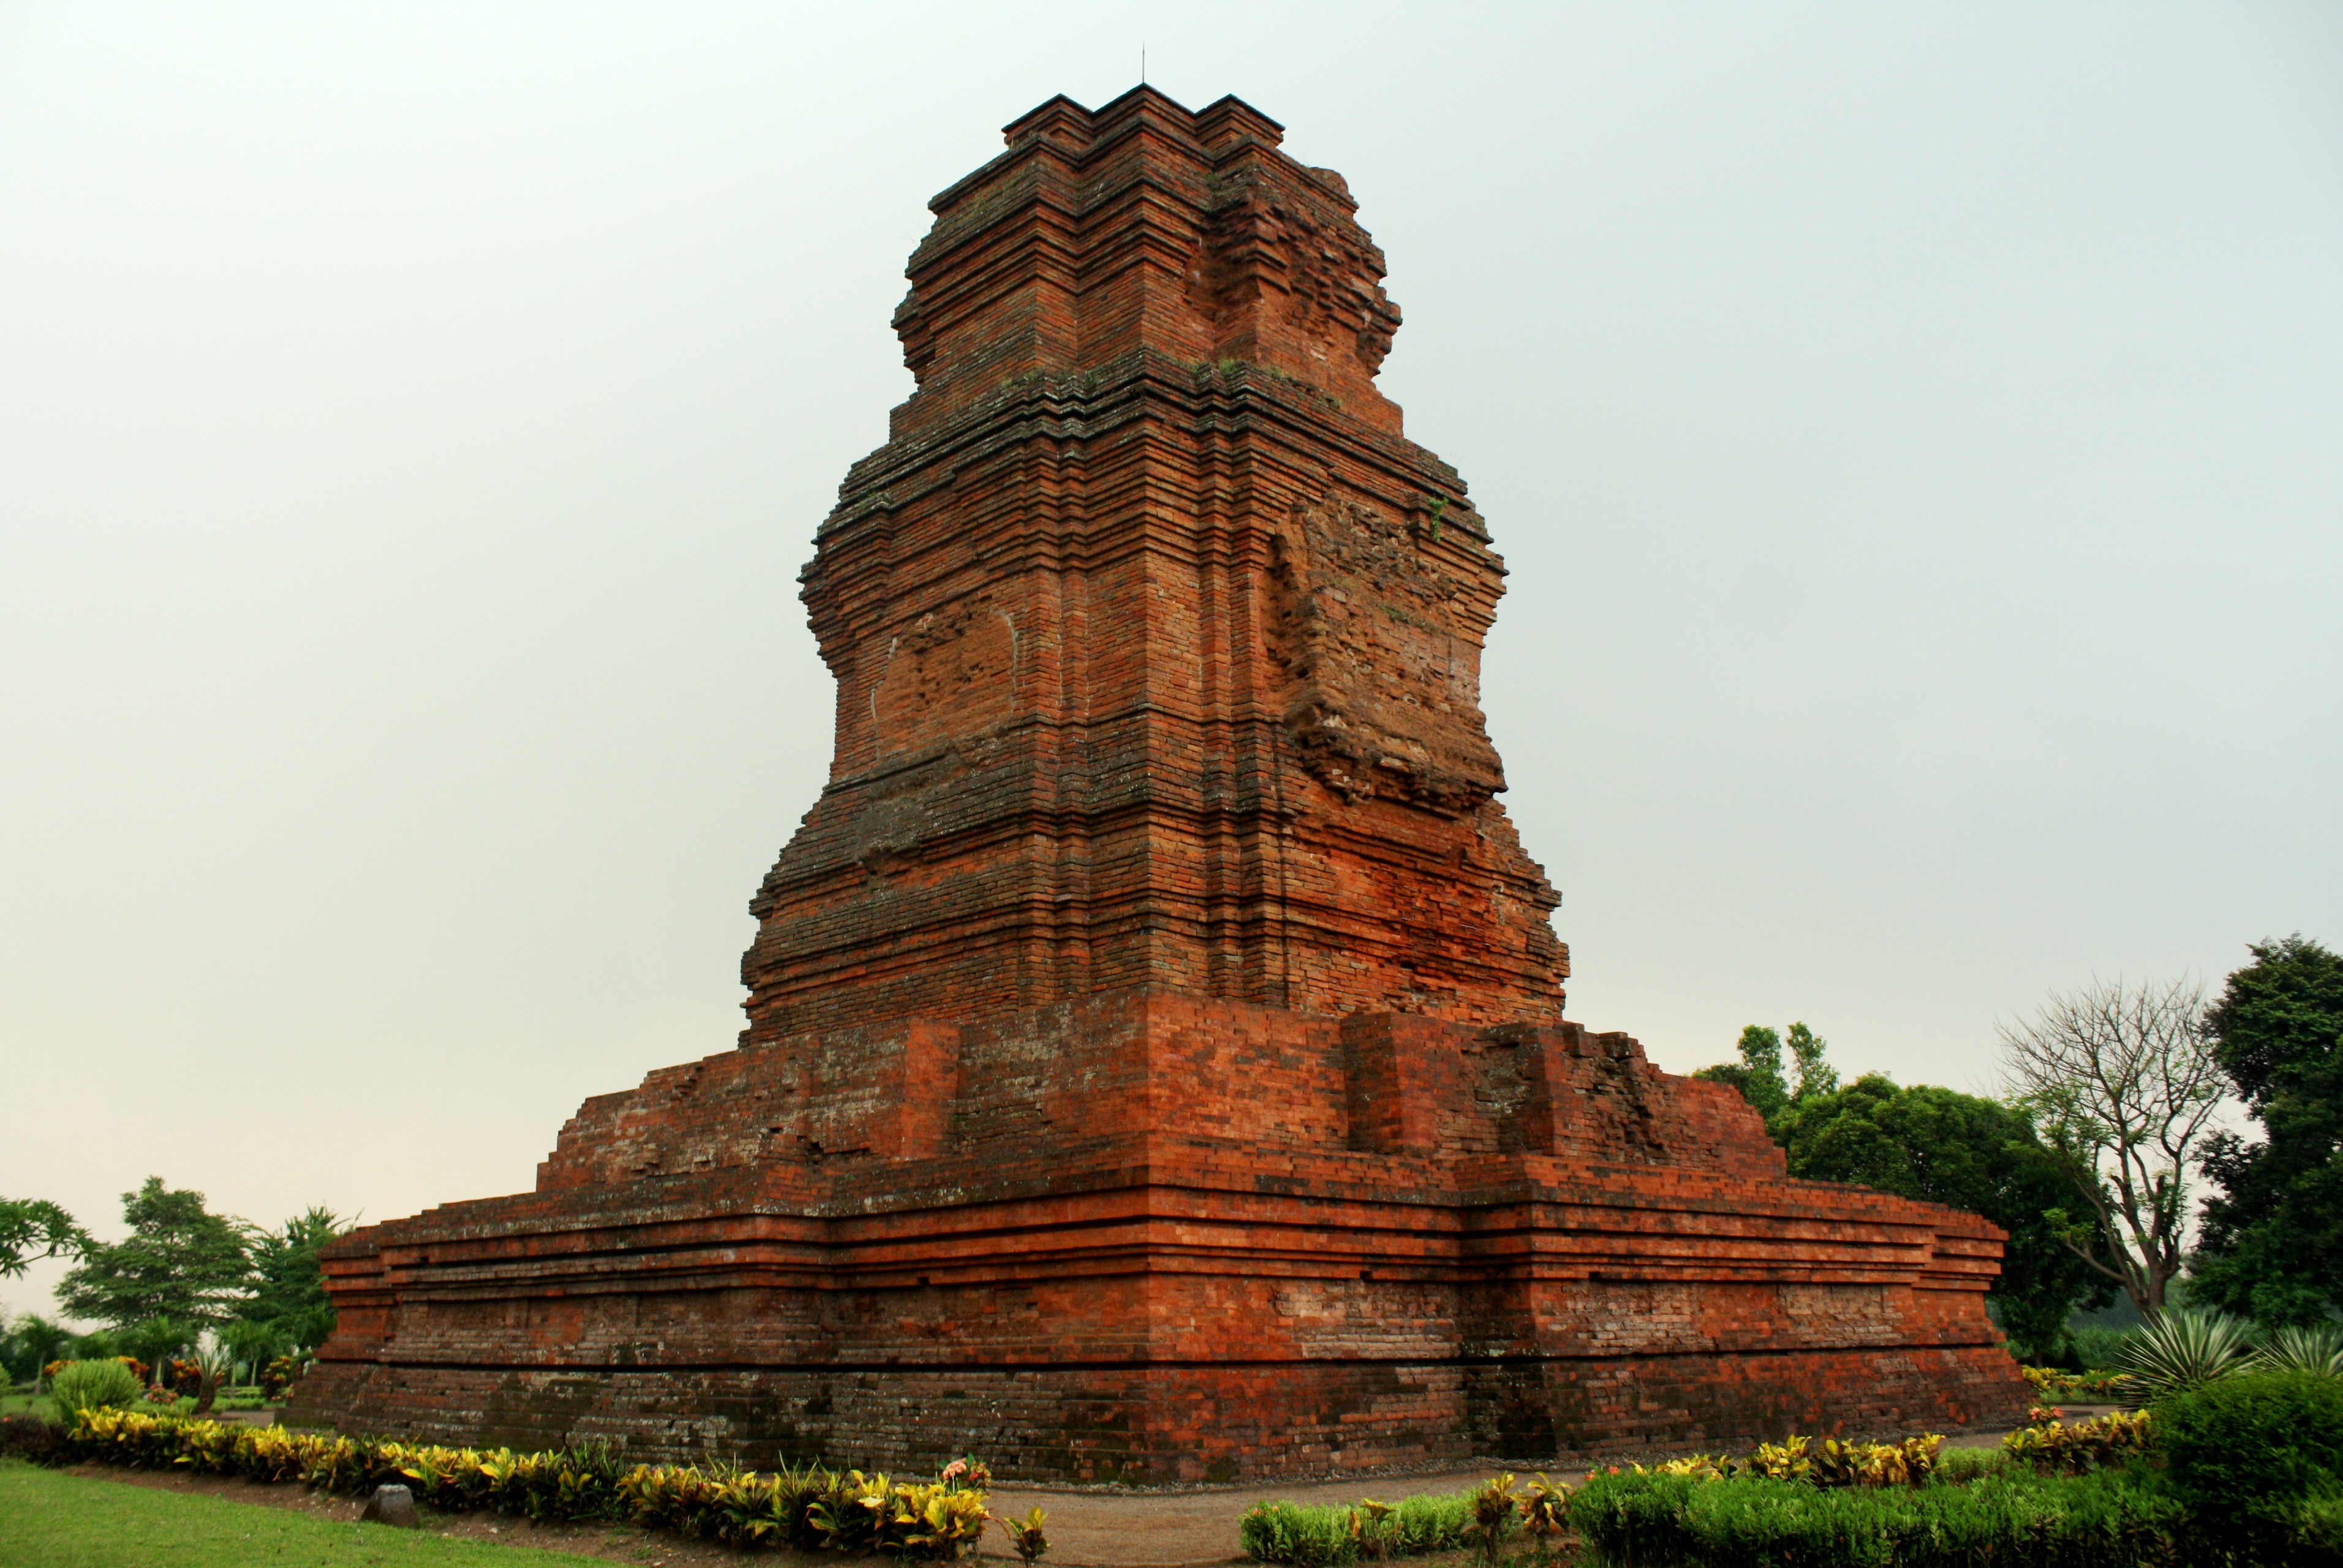
rock, monument, statue, tower, buddhism, religion, ancient, landmark, place of worship, temple, history, heritage, java, pagoda, stupa, wat, old buildings, budha, buddhist temple, indonesian, archaeological site, unesco world heritage site, hindu temple, historic site, ancient history, mojokerto, jawa timur, candi berahu